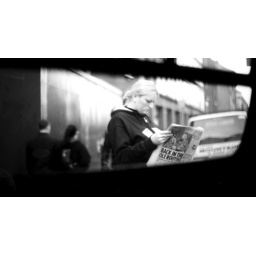
girl on street in Dublin